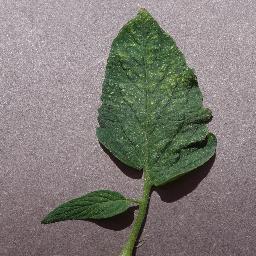
Label: Tomato___Spider_mites Two-spotted_spider_mite